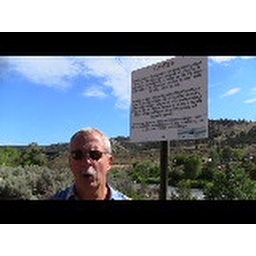
Josh from the San Juan's Citizen's Alliance in front of the Warning: Sulfur sign right along the water